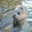
Label: seal